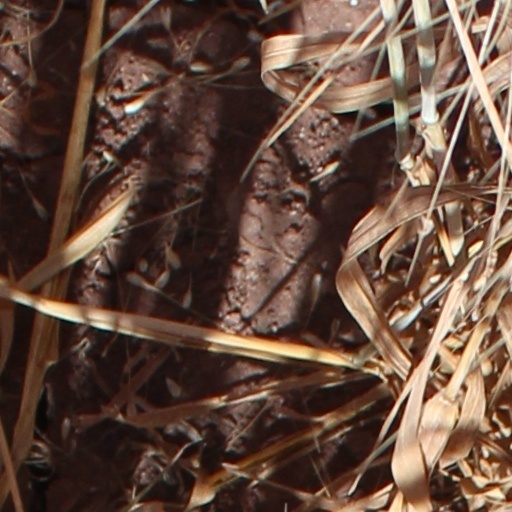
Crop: wheat